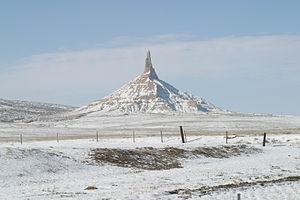
Chimney Rock est une colonne rocheuse qui se dresse au-dessus de la plaine de l'ouest du Nebraska, entre les villes de Scottsbluff et de Bridgeport, sur la rive droite de la rivière North Platte. Elle est restée célèbre dans l'histoire de la conquête de l'Ouest.